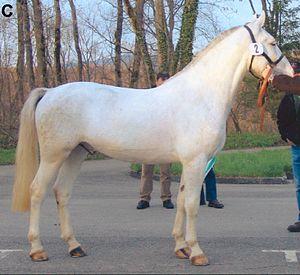
Le Franches-Montagnes, est l'unique race chevaline d'origine suisse subsistante. Il provient du district des Franches-Montagnes dans le canton du Jura où des chevaux de travail montagnards sont recensés depuis le XIVᵉ siècle. Il s'est constitué principalement au XIXᵉ siècle à partir de croisements réguliers entre des juments indigènes robustes de type Comtois et des étalons de diverses races européennes, en particulier Anglo-normands. À la fin du XIXᵉ siècle naissent les deux étalons fondateurs de la race, Vaillant et Imprévu, dont les deux lignées restent les plus importantes de nos jours. Son stud-book est ouvert en 1924 et depuis la fin du XXᵉ siècle, il se fait connaître en dehors de son pays natal, particulièrement en France, en Allemagne et en Italie.